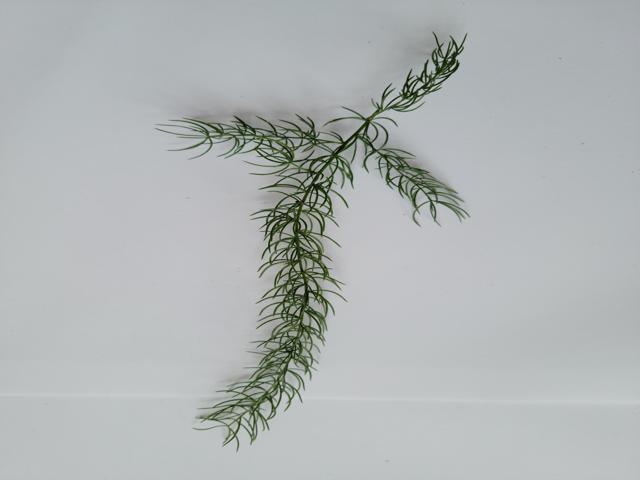
Plant: shotomuli